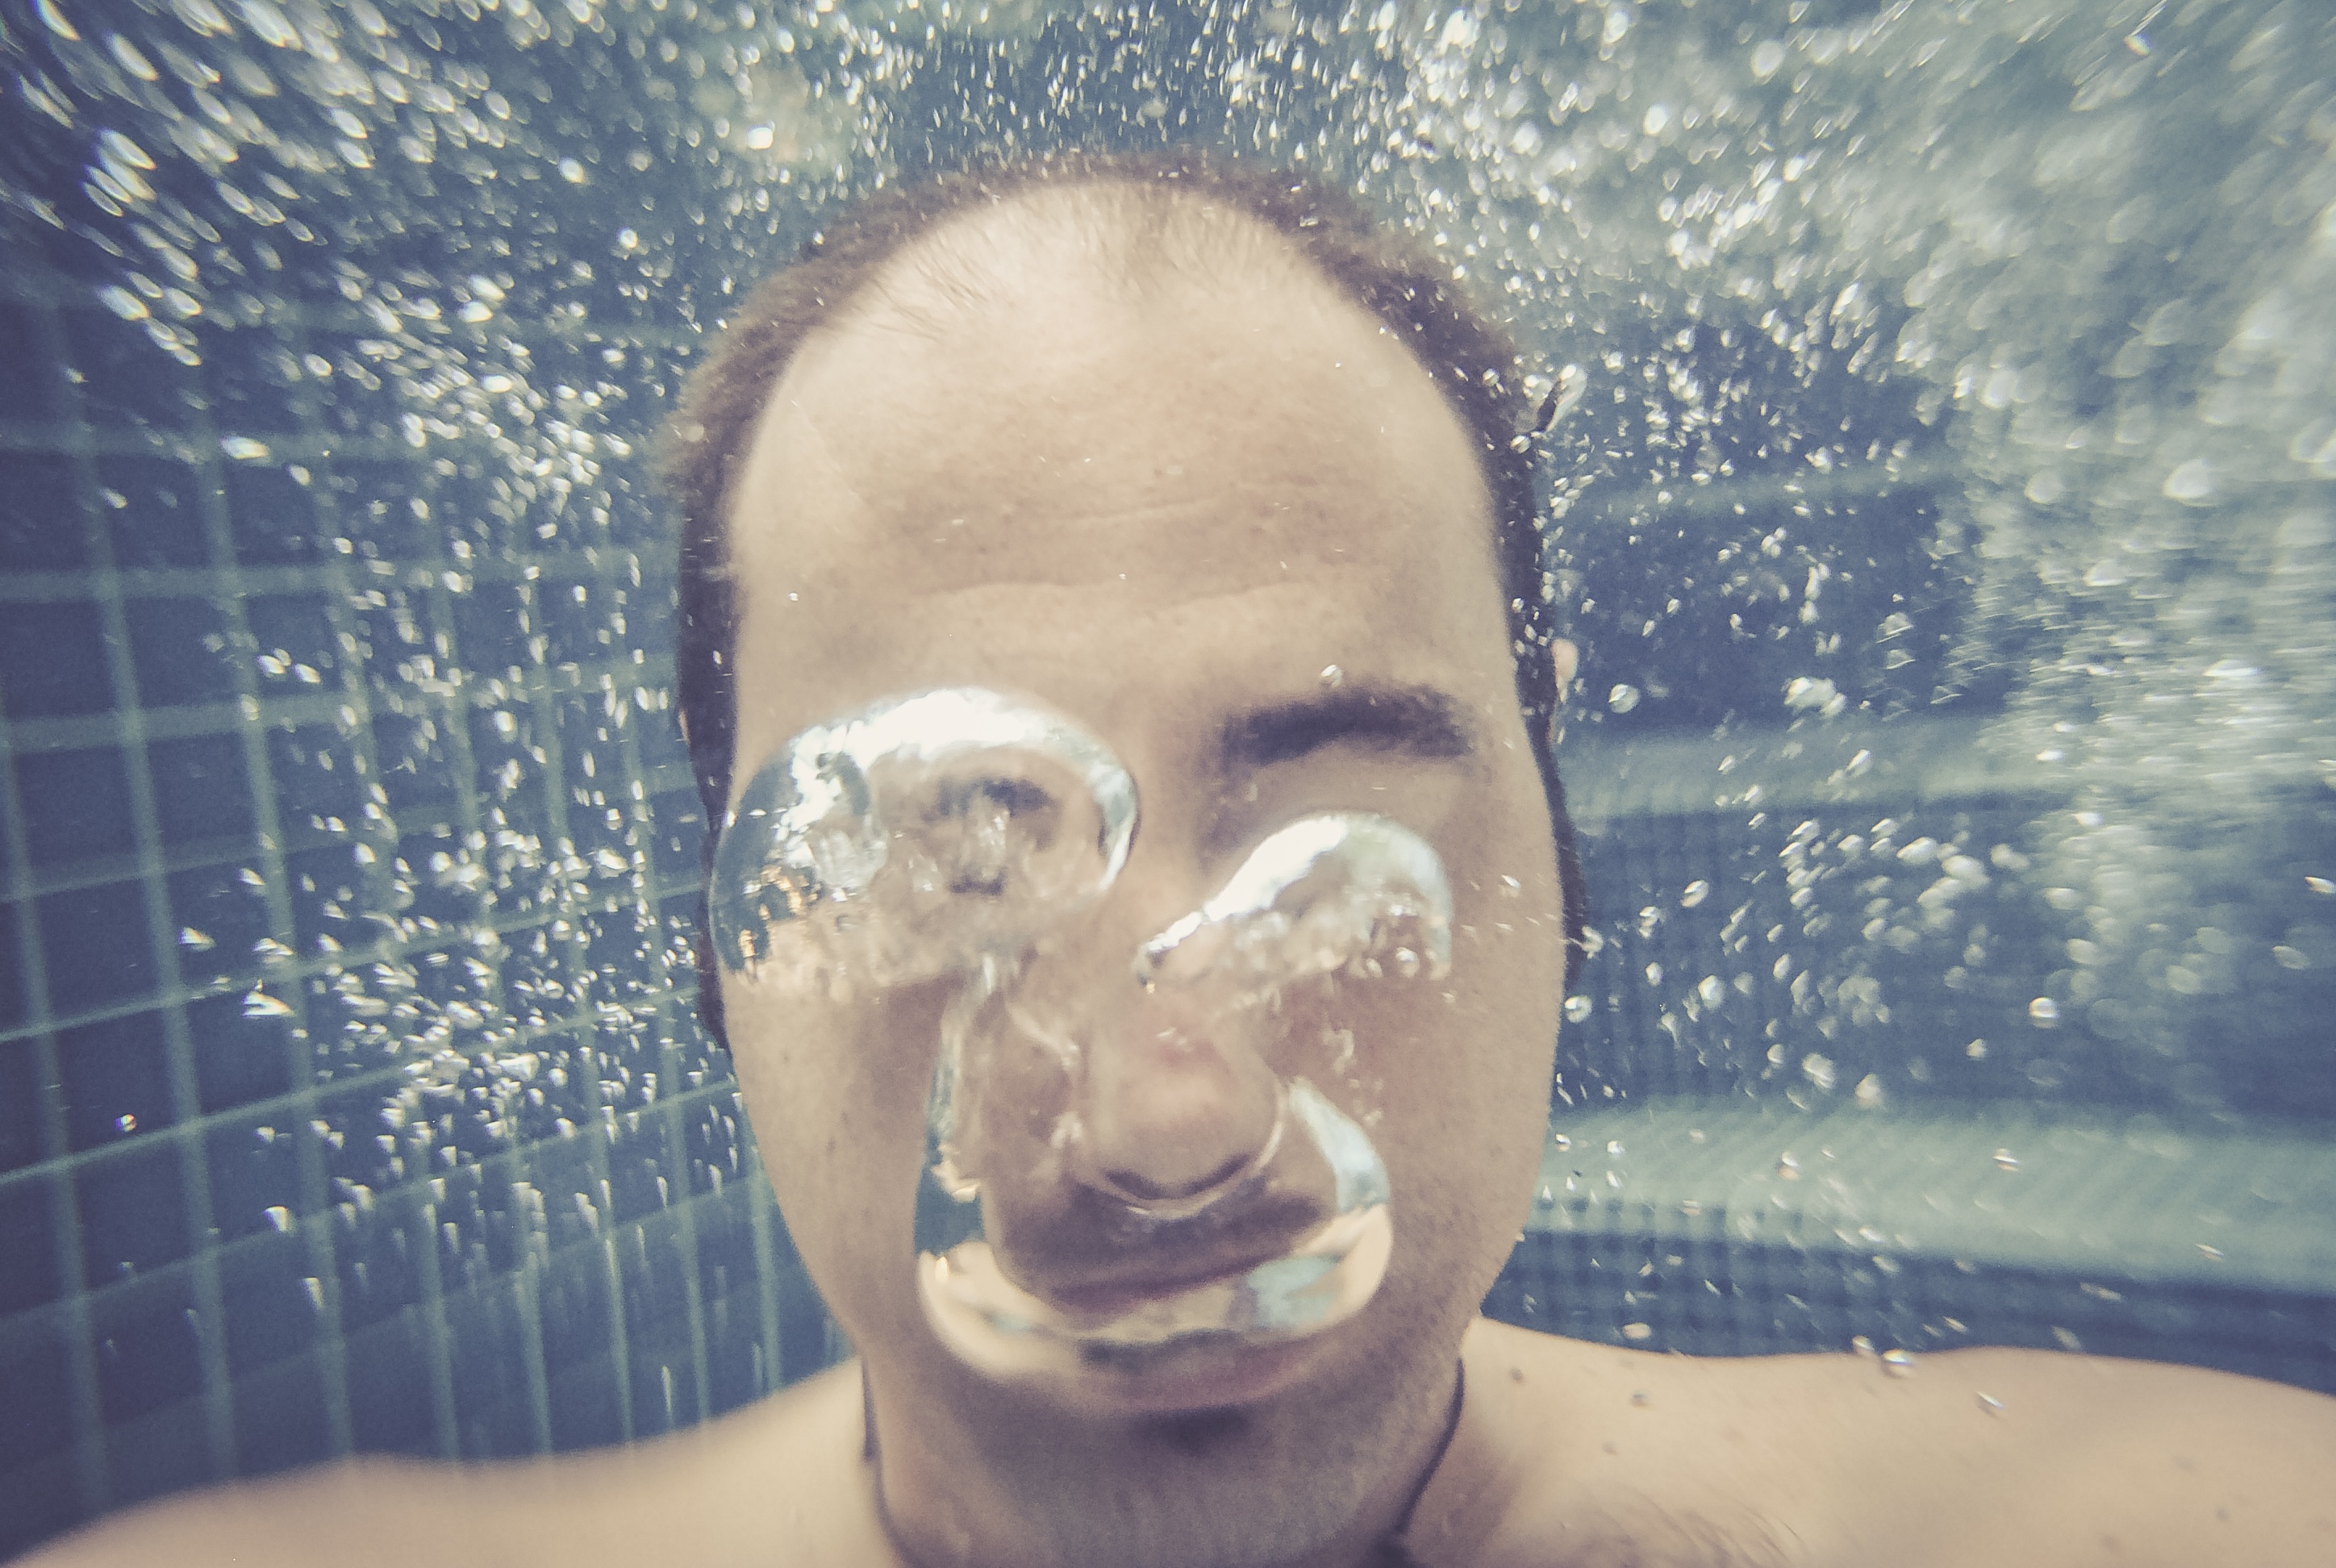
hand, photography, portrait, blue, face, art, head, photograph, skin, emotion